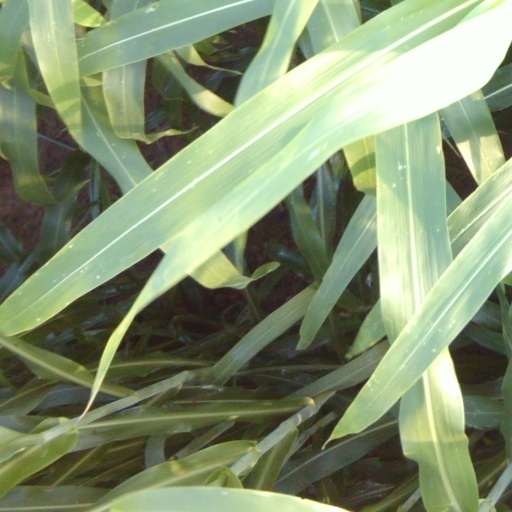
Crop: sorghum